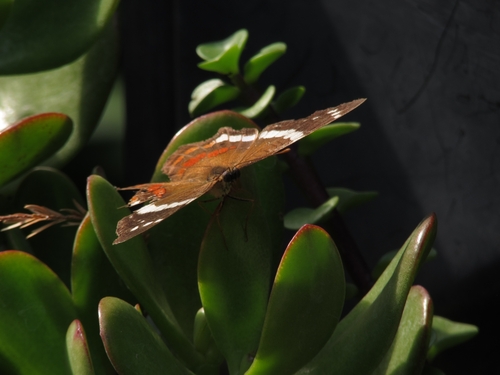
Scientific name: Anartia fatima
Common name: Banded peacock
Family: Nymphalidae
Order: Lepidoptera
Pollinator type: Primary pollinator
Habitat: Open areas and gardens
Geographic range: South America
Conservation status: Least Concern